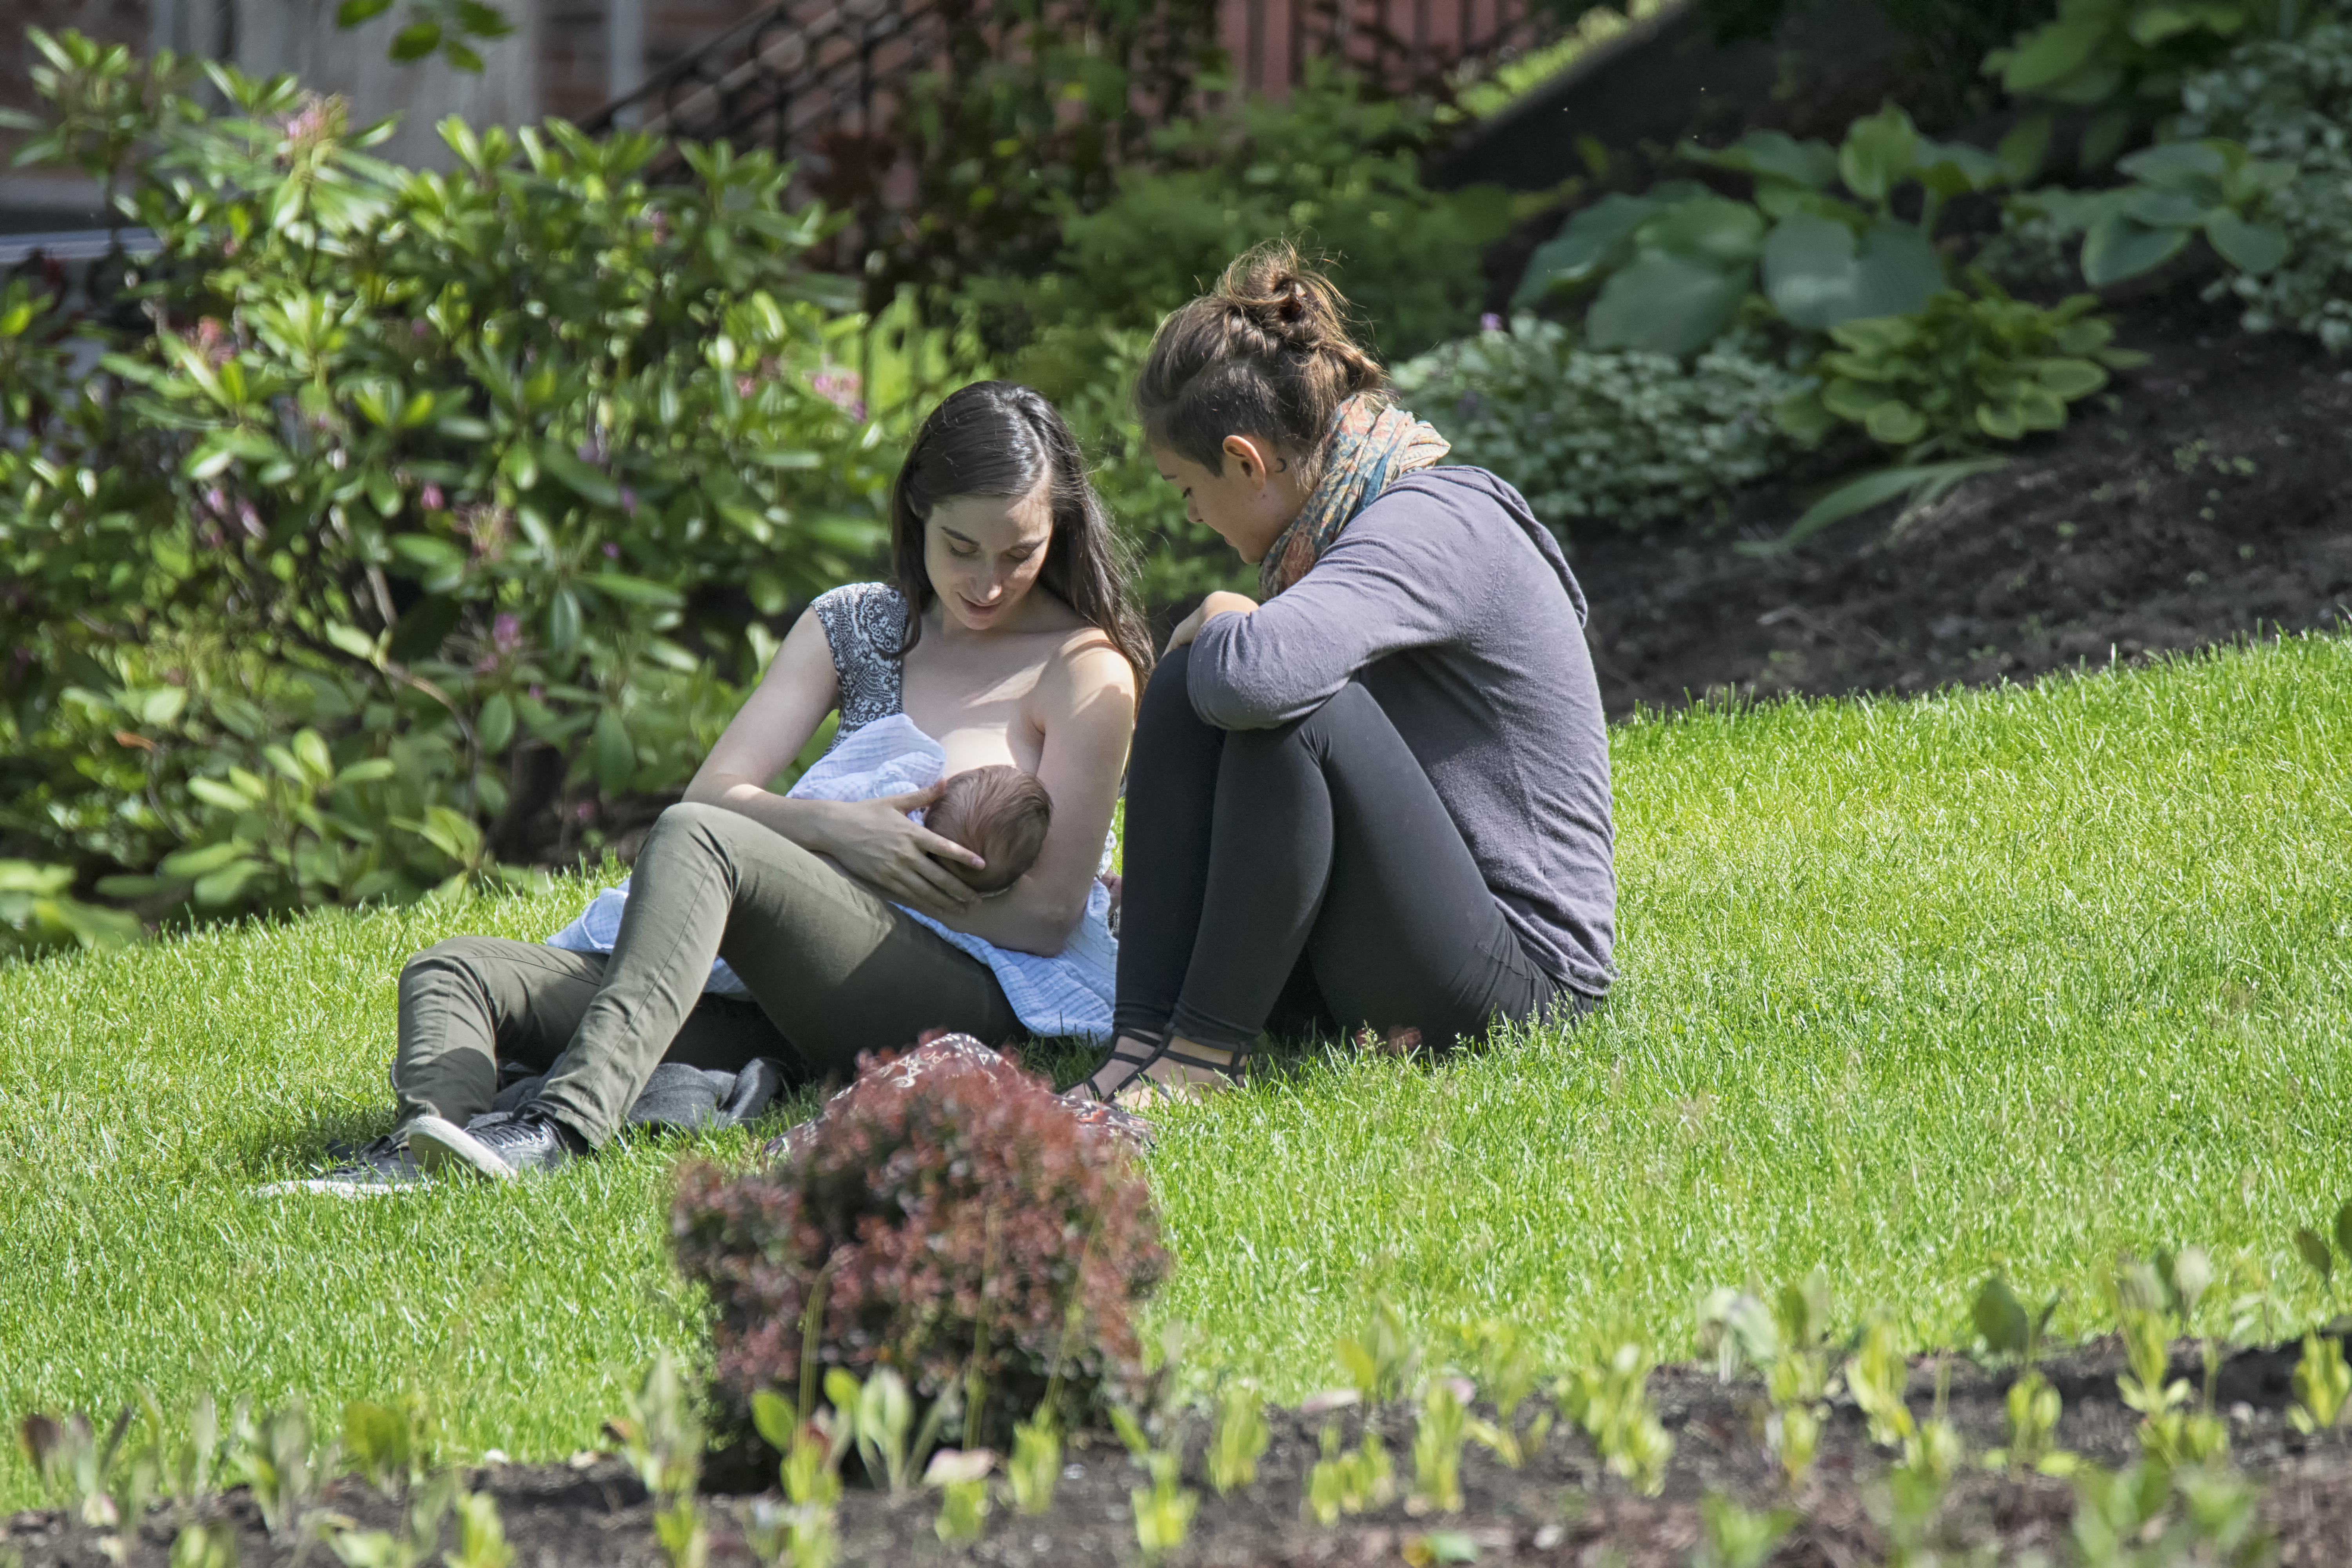
grass, person, people, lawn, flower, green, backyard, garden, ceremony, canada, quebec, woodland, personne, sherbrooke, interaction